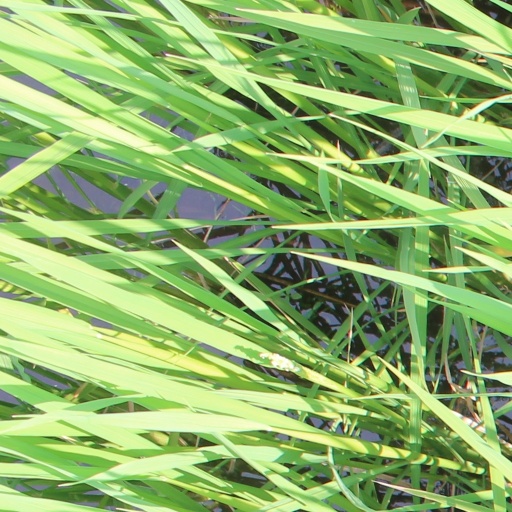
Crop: rice